Canadian response to Hurricane Katrina

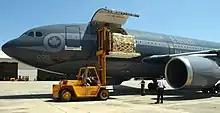
United States Navy personnel unload Canadian relief supplies from a Royal Canadian Air Force transport aircraft in Pensacola, Florida.

The task force was organized under the name "Operation UNISON" and involved over 1,000 personnel from the Canadian Forces and Canadian Coast Guard who were placed under the operational command of their American counterparts who were coordinating relief operations. A precedent was established with a similar humanitarian aid response by the Government of Canada following Hurricane Andrew when the Auxiliary Oil Replenishment (AOR) ship participated in "Operation TEMPEST", providing relief supplies and personnel in southern Florida and the Bahamas.